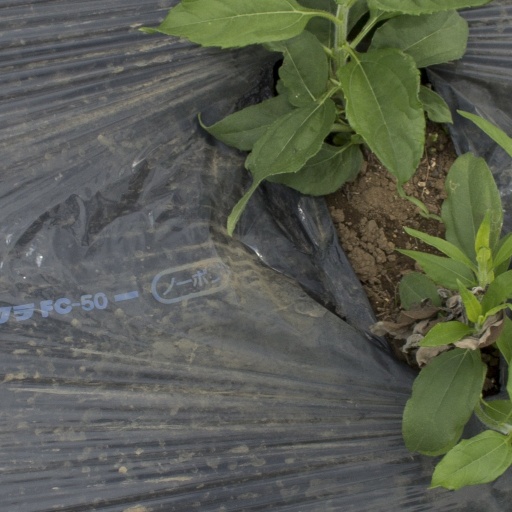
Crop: Jerusalem artichoke